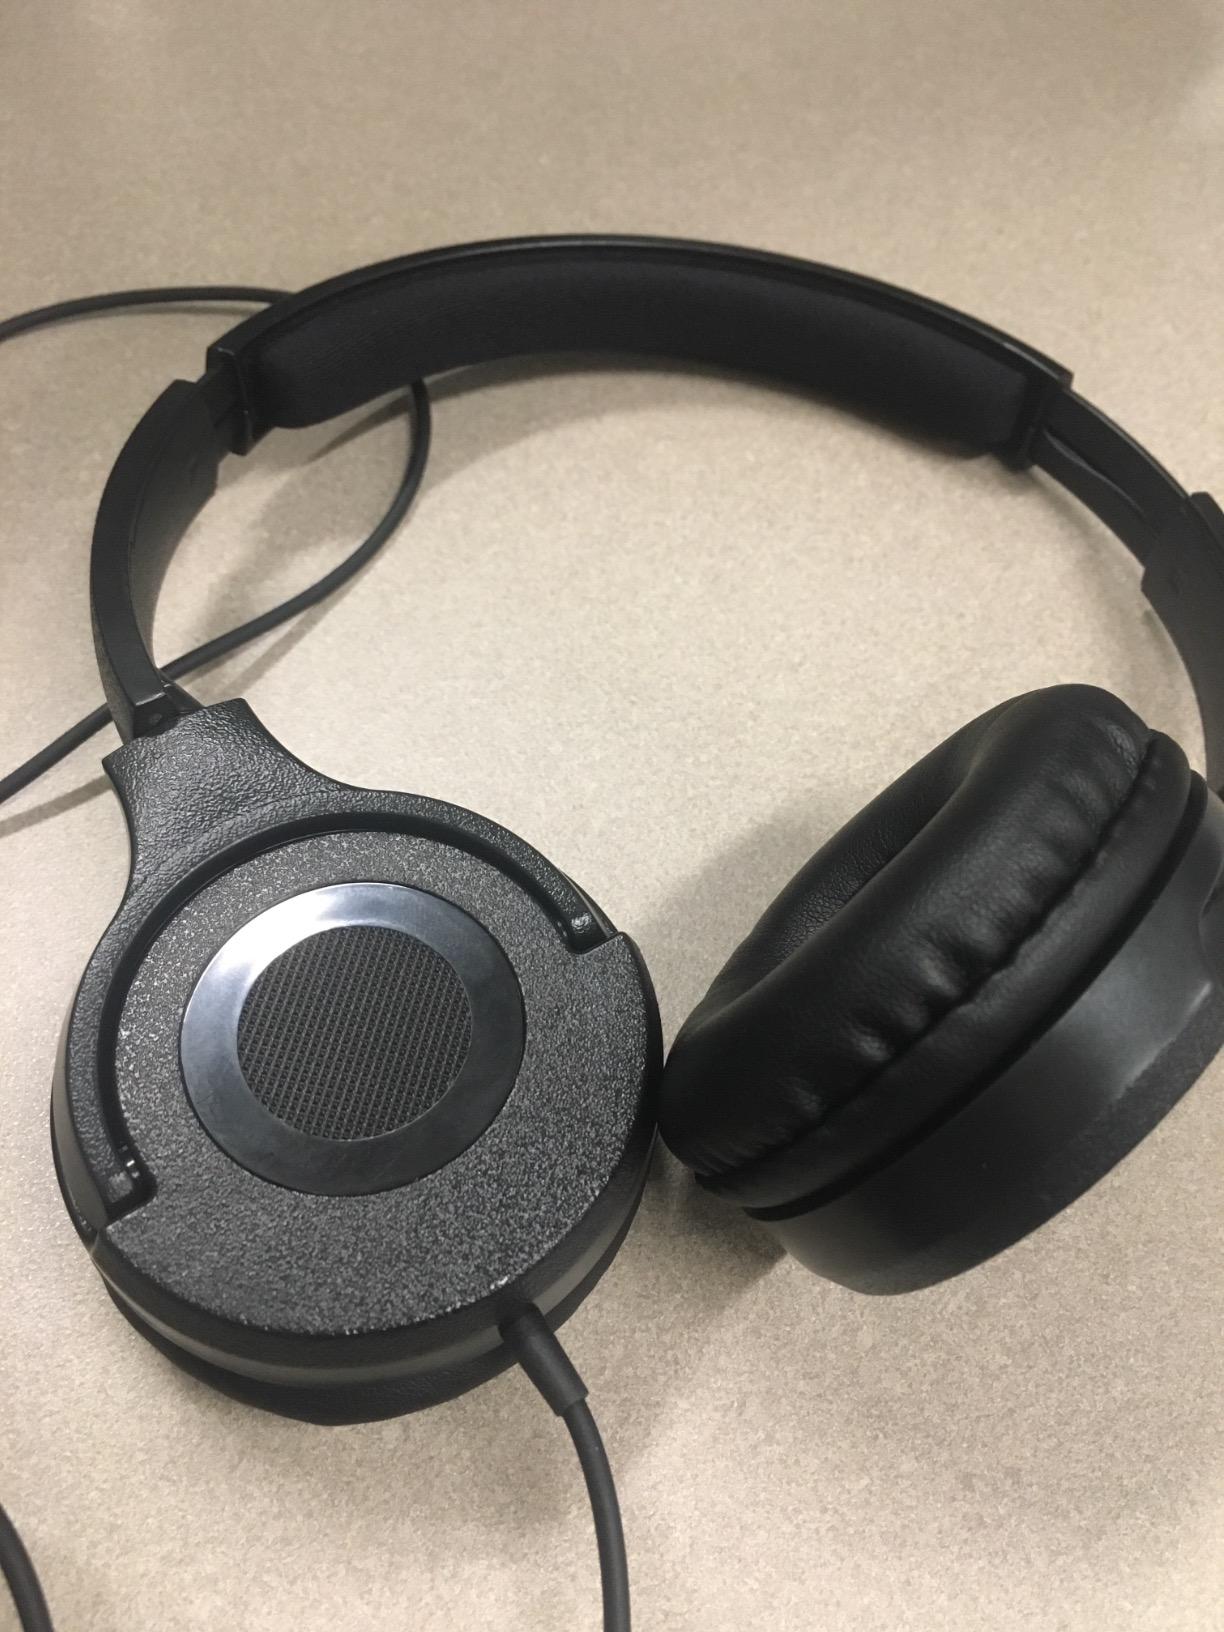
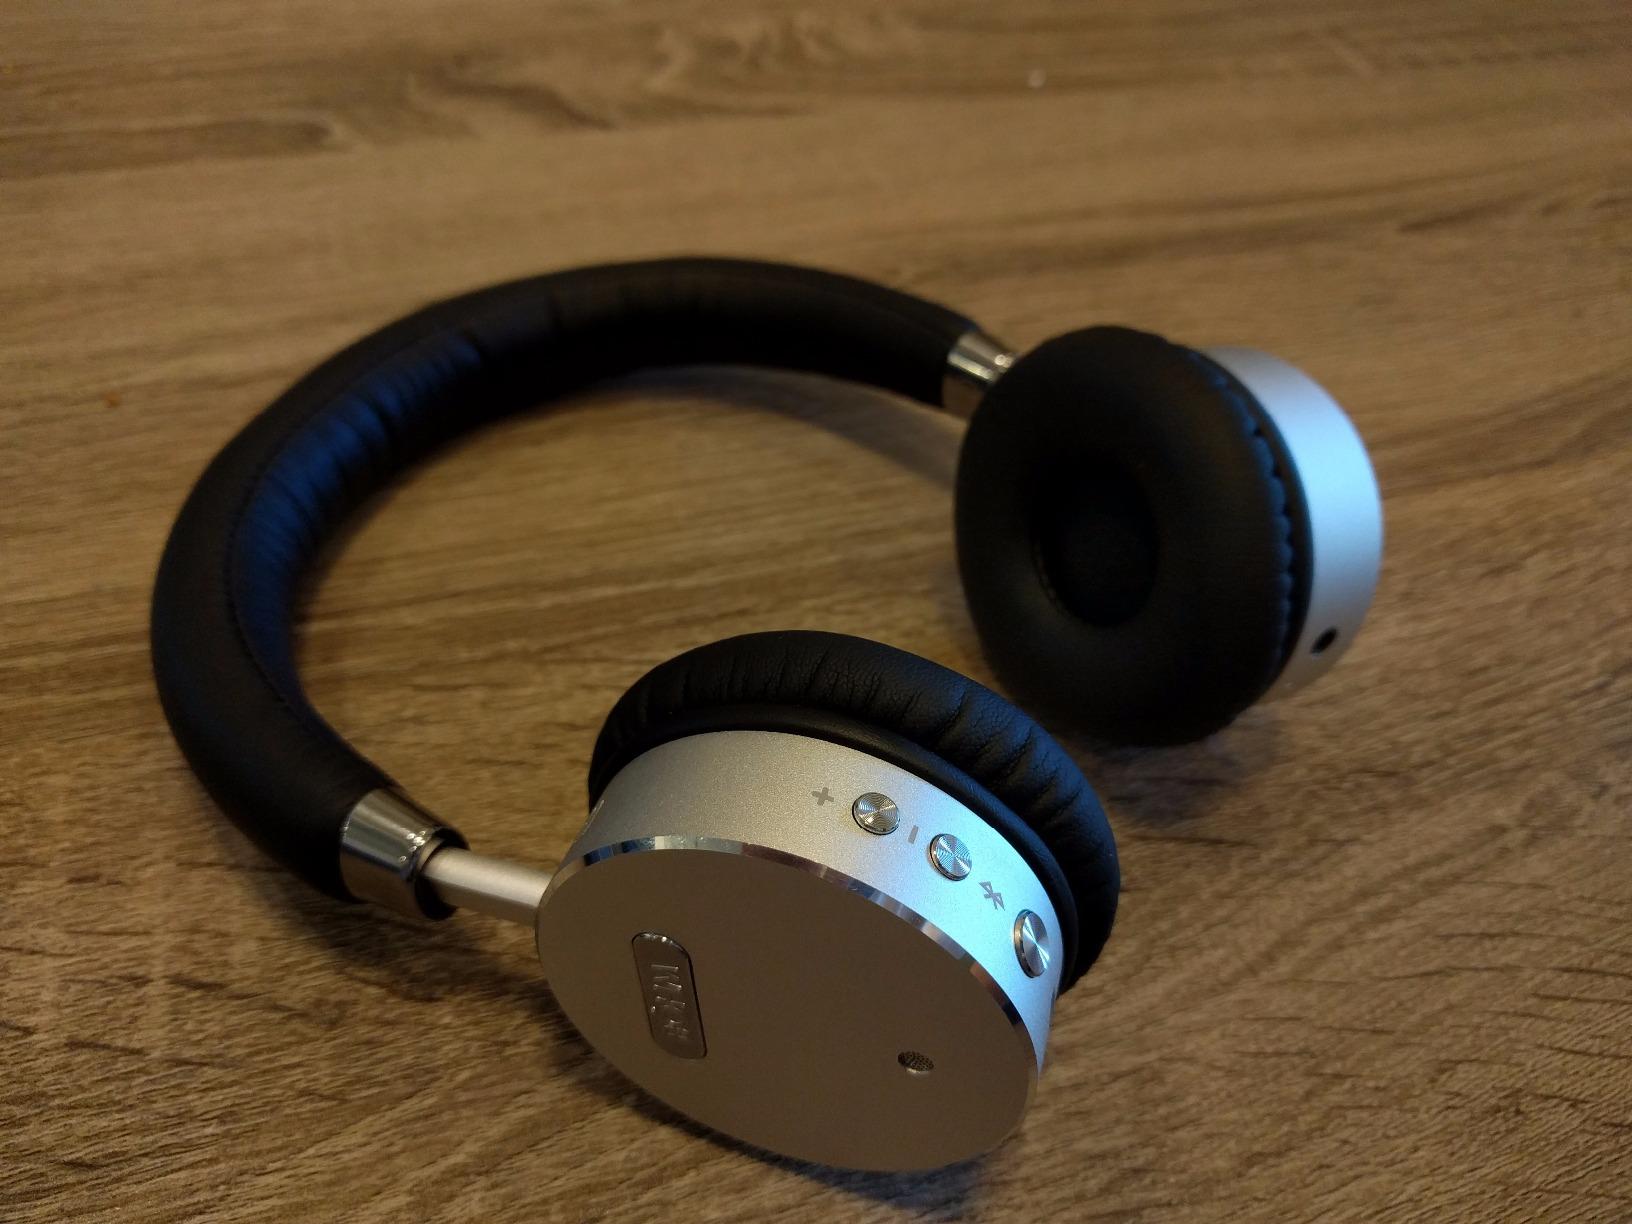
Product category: headphones
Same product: no